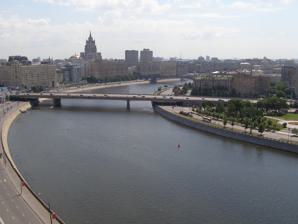
Building: Novoarbatsky Bridge
Country: Russia
Year built: 1957
Suspension bridge in Moscow, Russia Novoarbatsky Bridge Новоарбатский мост Coordinates 55°45′07″N 37°34′20″E / 55.75194°N 37.57222°E / 55.75194; 37.57222 Crosses Moskva Locale Moscow , Russia Characteristics Material Steel Total length 502 m (1,647 ft) Width 43 m (141 ft) Longest span 108 m (354 ft) History Construction start 1954 Opened 1957 ; 68 years ago ( 1957 ) Location Novoarbatsky Bridge ( Russian : Новоарбатский мост ) is a road bridge that crosses the Moskva river in Moscow . It is located between the Western ( Kutuzovsky Prospekt ) and Central Administrative Okrugs ( Novy Arbat ). It is one of the first bridges in Russia with an all-welded steel-reinforced concrete span and a roadway slab pressed with high-strength reinforcement. See also List of bridges in Moscow References